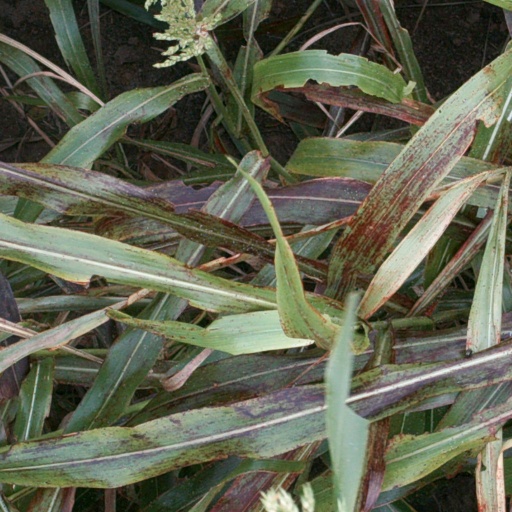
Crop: sorghum